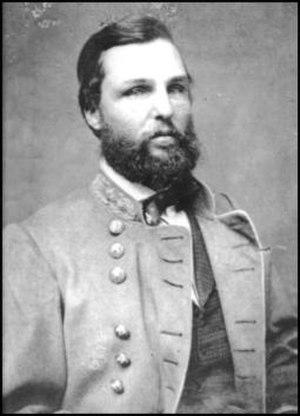
Lunsford Lindsay Lomax est un officier de l'armée des États-Unis qui démissionne pour rejoindre l'armée des États confédérés au début de la guerre de Sécession. Il garde une forte amitié avec son camarade de West Point, Fitzhugh Lee, et sert sous ses ordres en tant que brigadier général lors de la campagne de l'Overland. Il prend ensuite le commandement du district de la vallée, où il supervise les opérations de collecte d'information des rangers de Mosby.